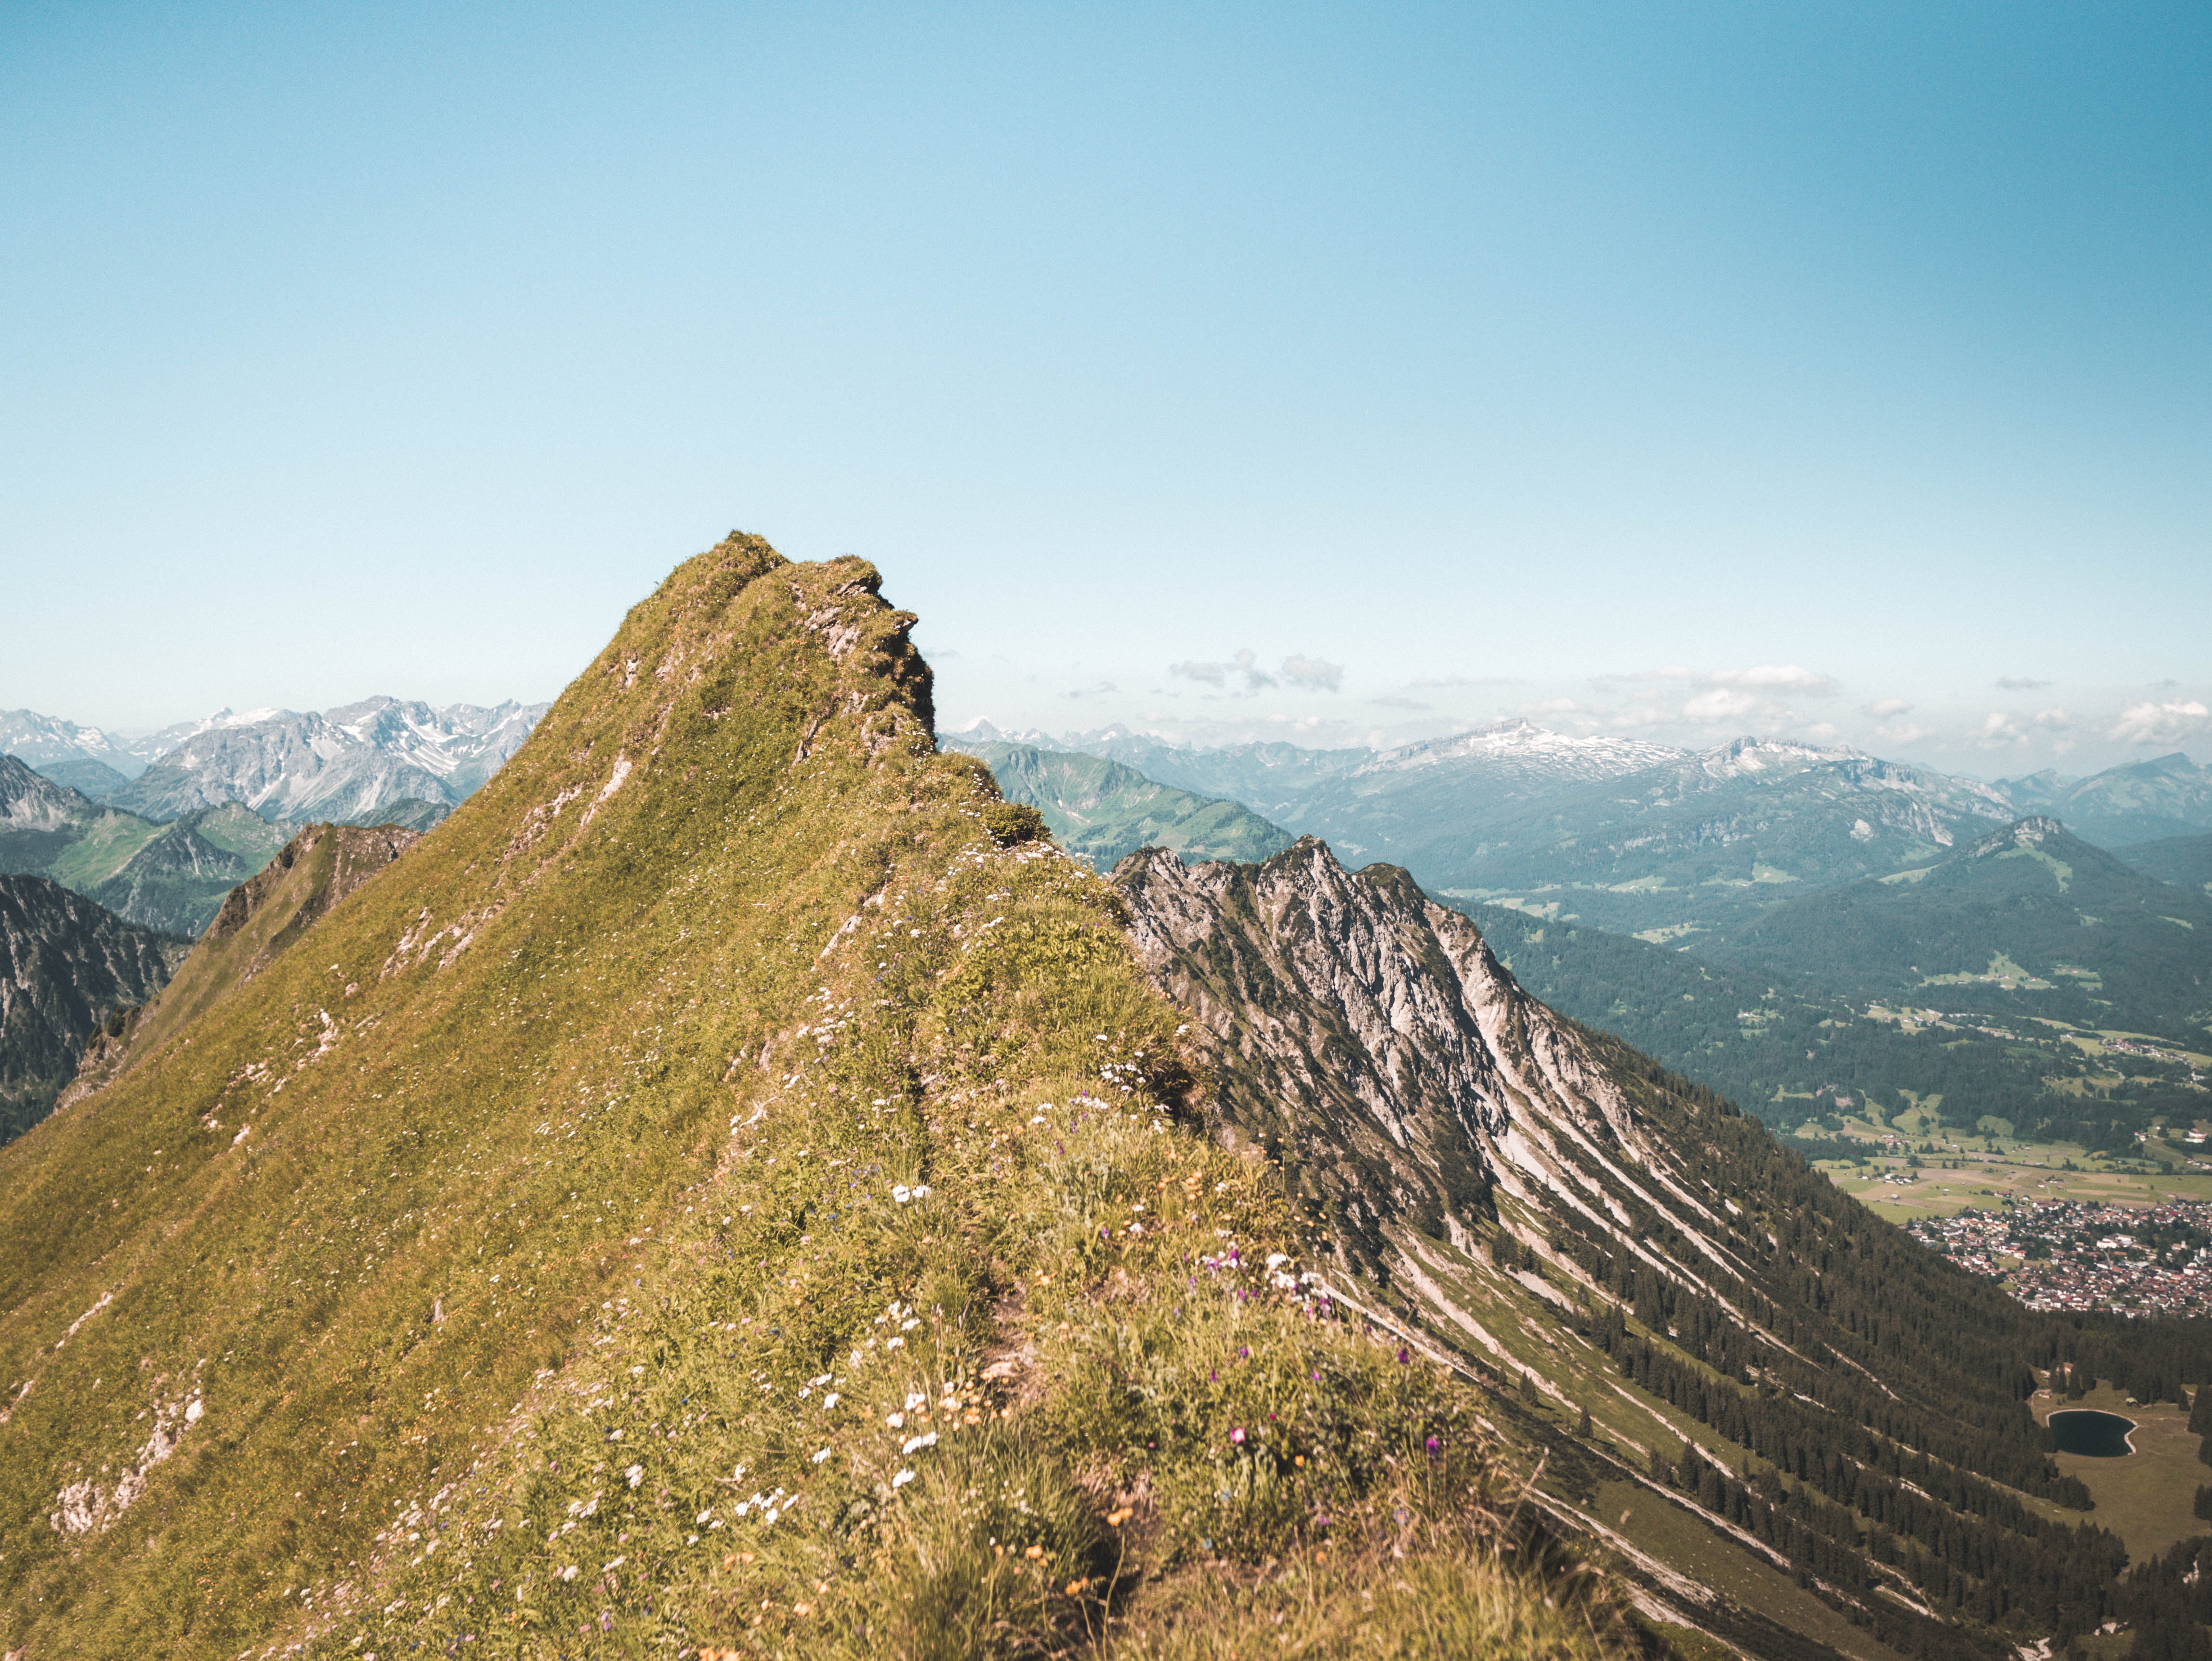
mountainous landforms, mountain, highland, ridge, mountain range, hill, ar te, fell, summit, massif, alps, hill station, sky, tree, mount scenery, batholith, landscape, geology, valley, rock, terrain, photography, mountain pass, national park, slope, volcanic plug